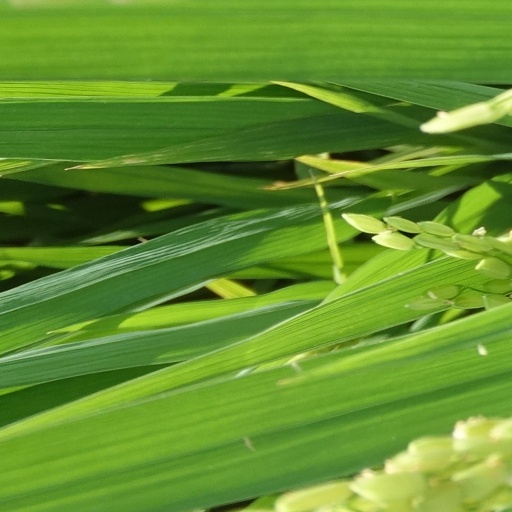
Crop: rice